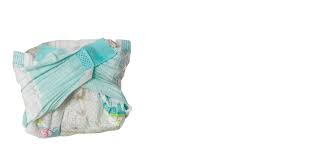
Waste category: trash